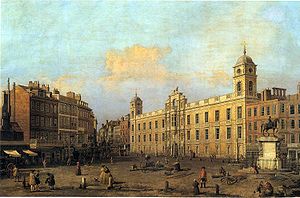
Canaletto / Arbejde i England
Dette maleri fra 1752 af Northumberland House i London er et eksempel på Canalettos arbejde under hans ophold i England.
Giovanni Antonio Canal var en venetiansk maler, kendt som Canaletto, og berømt for sine prospekter eller veduter fra Venedig. Han var også en betydelig raderer. Canaletto sammen med Giambattista Pittoni, Giovanni Battista Tiepolo danner de traditionelle store Old Masters i denne periode.